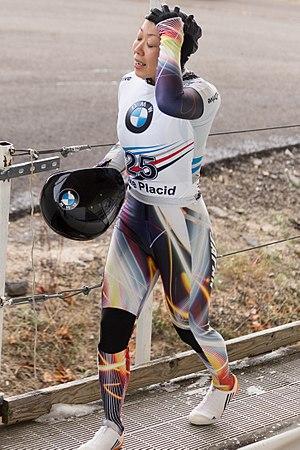
Nozomi Komuro, née le 29 mai 1985, est une skeletoneuse japonaise. Dans sa carrière, elle a connu deux sélections pour les Jeux olympiques en 2010 où elle est disqualifiée et en 2014. Aux Championnats du monde, sa meilleure performance est une douzième place en 2009 à Lake Placid, enfin en Coupe du monde, dans laquelle elle est active depuis la saison 2006-2007, elle s'est classée au mieux quatrième lors d'une épreuve, c'était à Lake Placid en décembre 2010 et son meilleur classement général est une dixième position en 2010-2011.